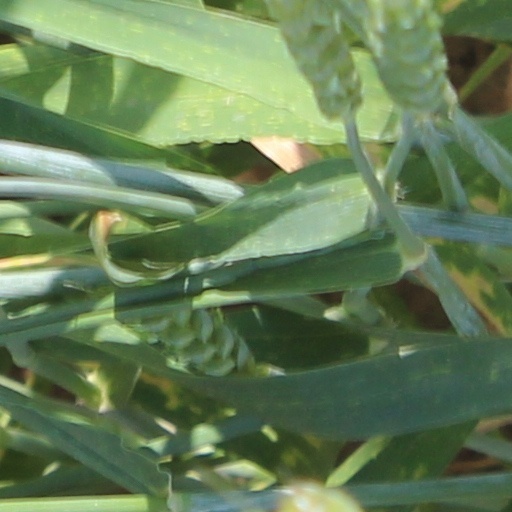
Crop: wheat